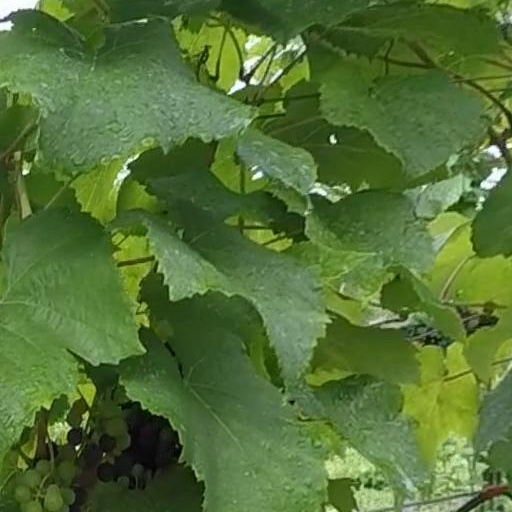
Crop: grape